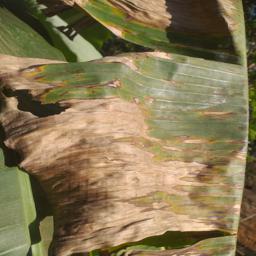
Label: MALBHOG LEAF